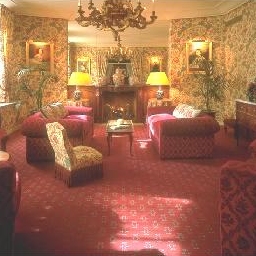
Room type: livingroom